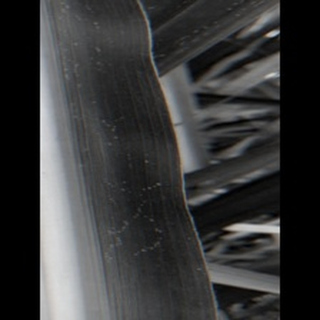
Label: sugarcane_mosaic